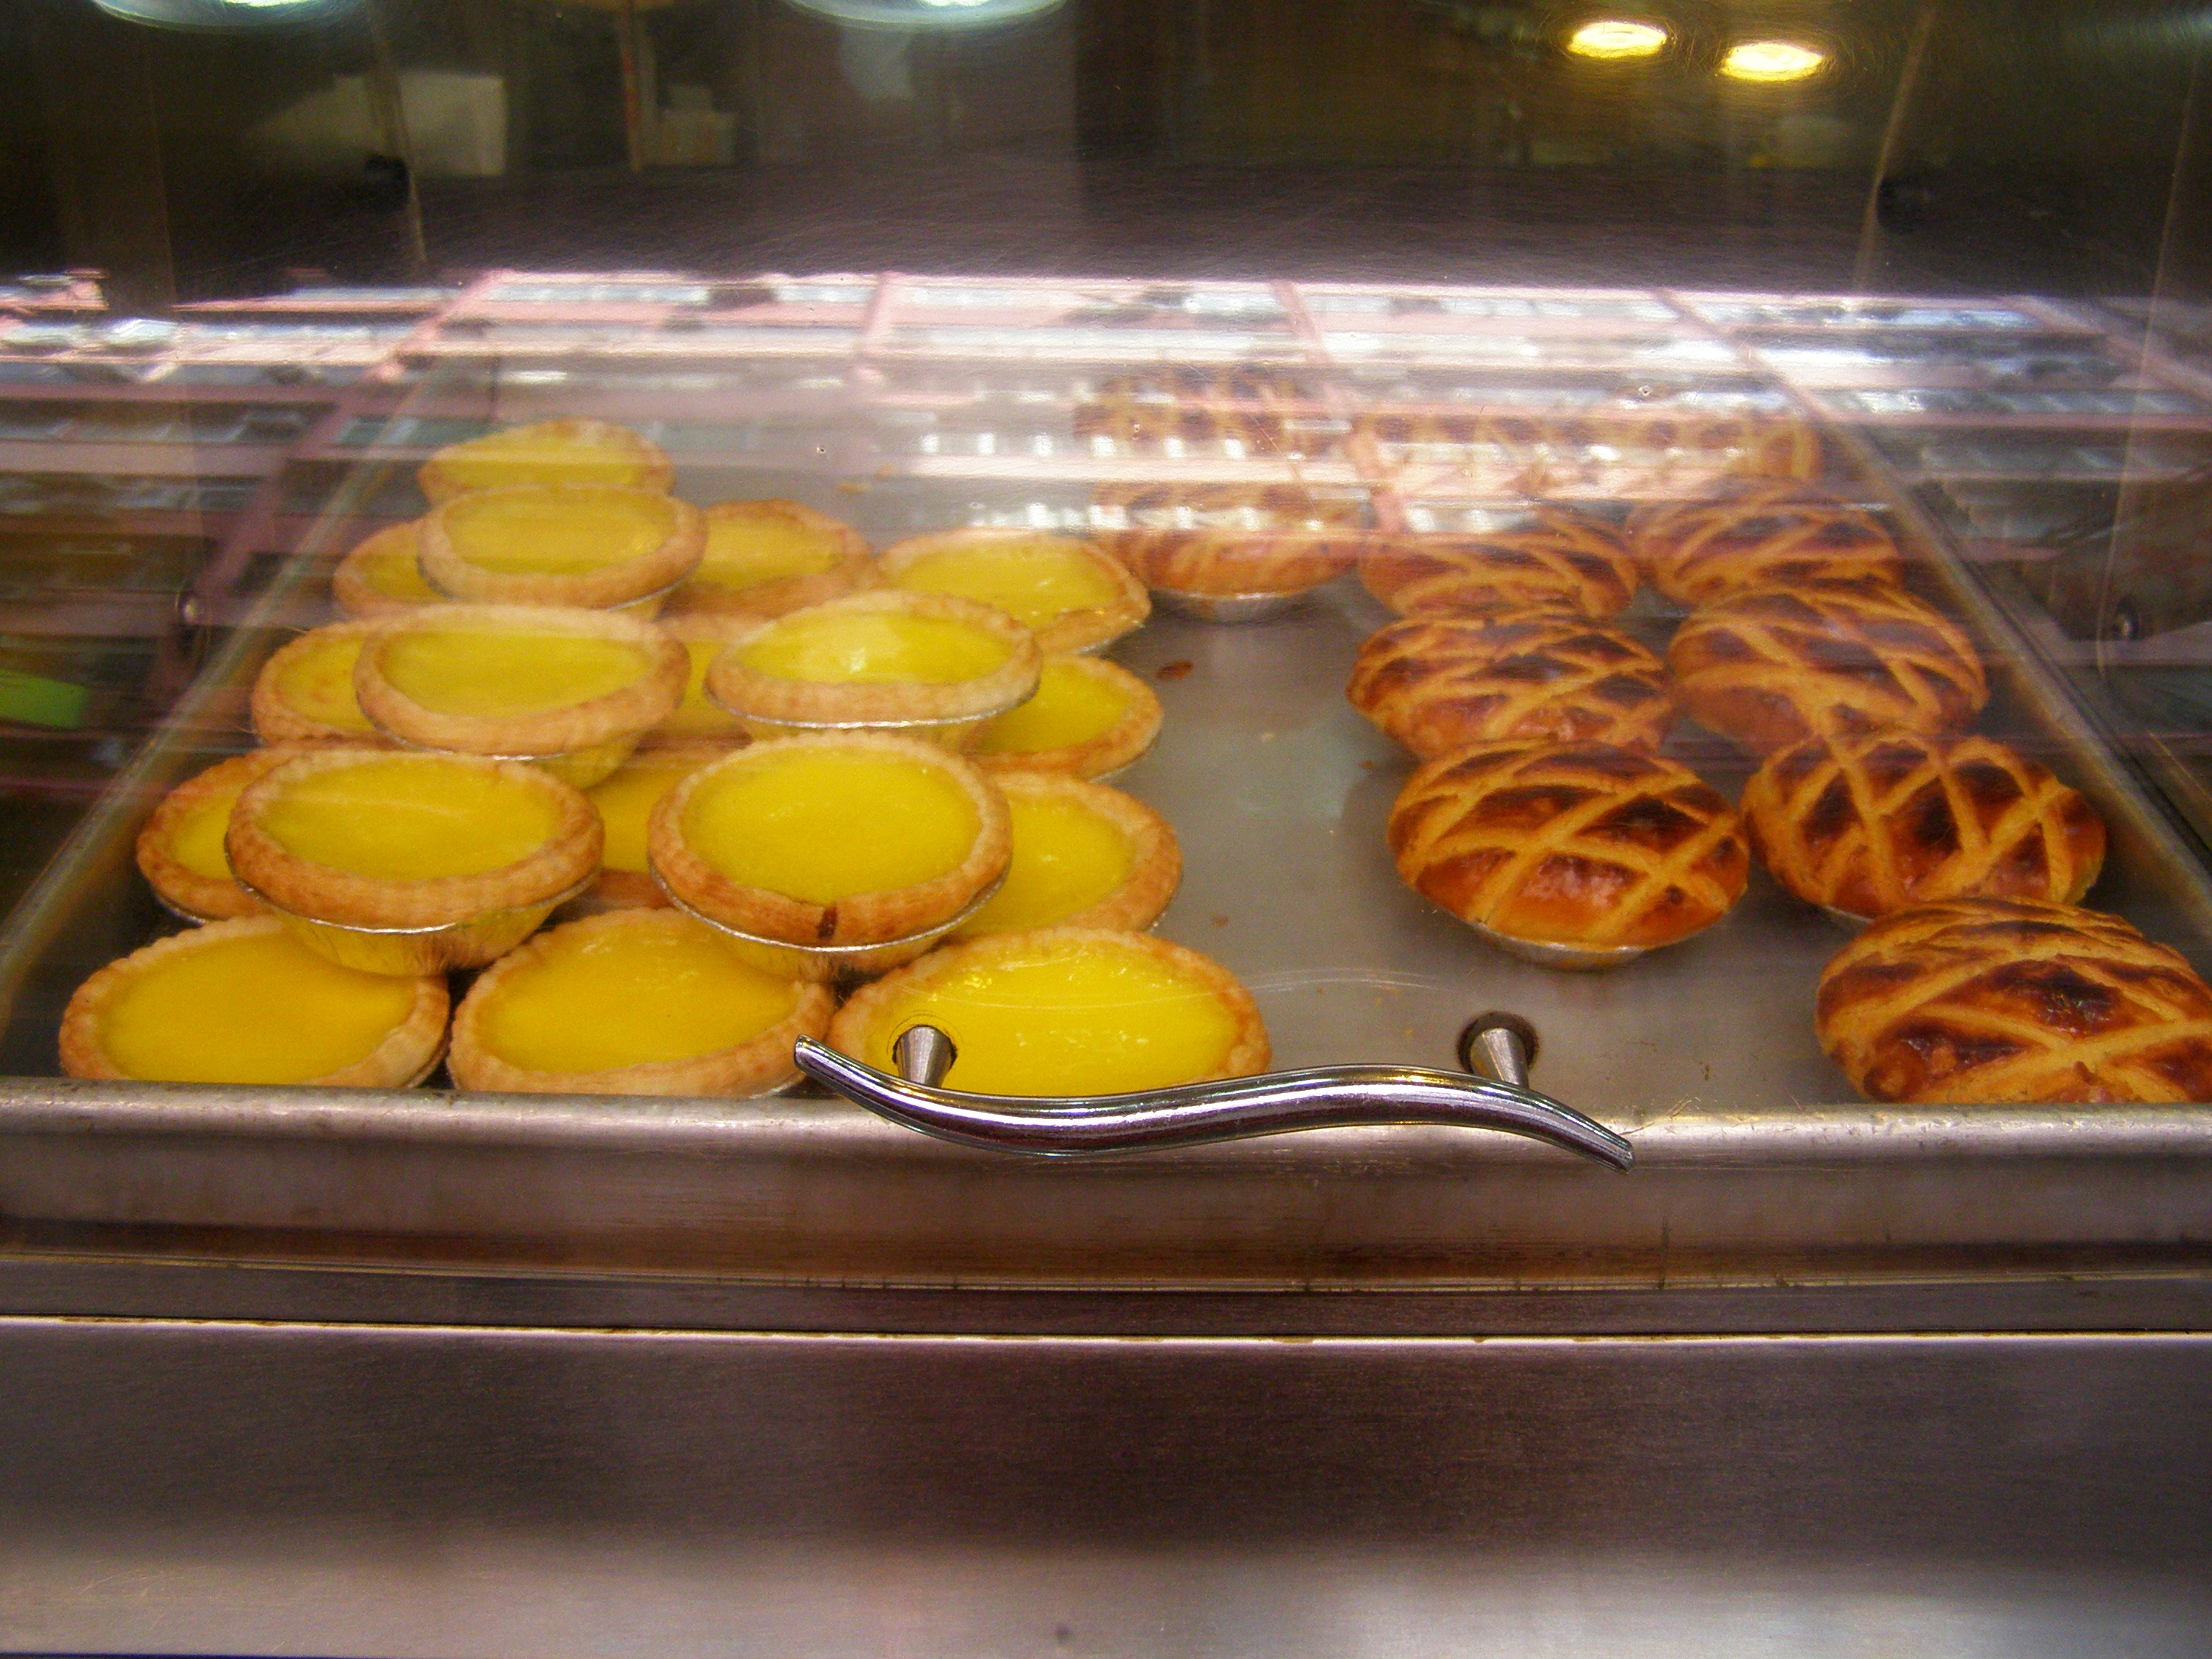
plant, fruit, dish, meal, food, produce, baking, flowering plant, land plant